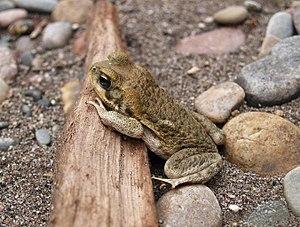
Rhinella poeppigii est une espèce d'amphibiens de la famille des Bufonidae.